Viktor Bout–Brittney Griner prisoner exchange

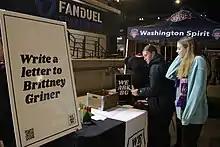
Fans at the 2022 NWSL Championship were invited to write letters to Griner.

In a closed-door hearing on June 27, a court in Khimki scheduled Griner's trial to begin on July 1 and extended her detention by six months pending the outcome of her case, according to her attorney, Alexander Boykov. She was photographed by the Associated Press and Agence France-Presse arriving at the hearing. On the second day of her trial, July 7, Griner pled guilty and then said, "But there was no intent. I didn't want to break the law". Griner requested that she be allowed to give testimony to the court as soon as she had sufficient time to prepare.